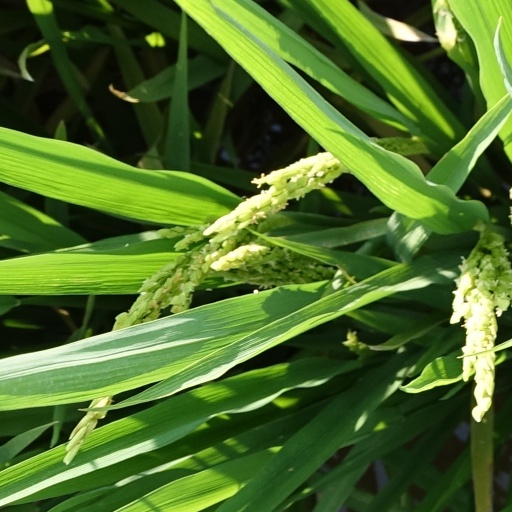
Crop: rice